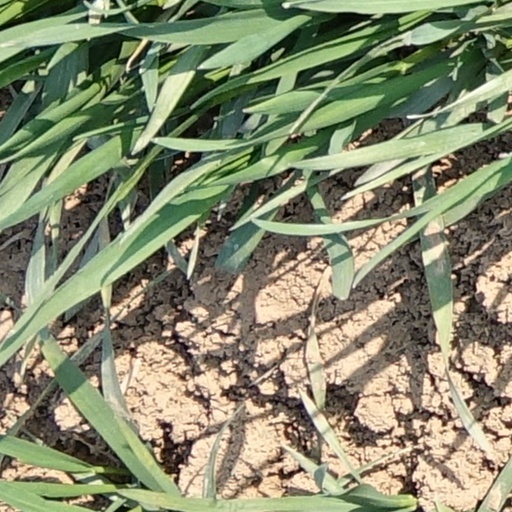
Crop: wheat